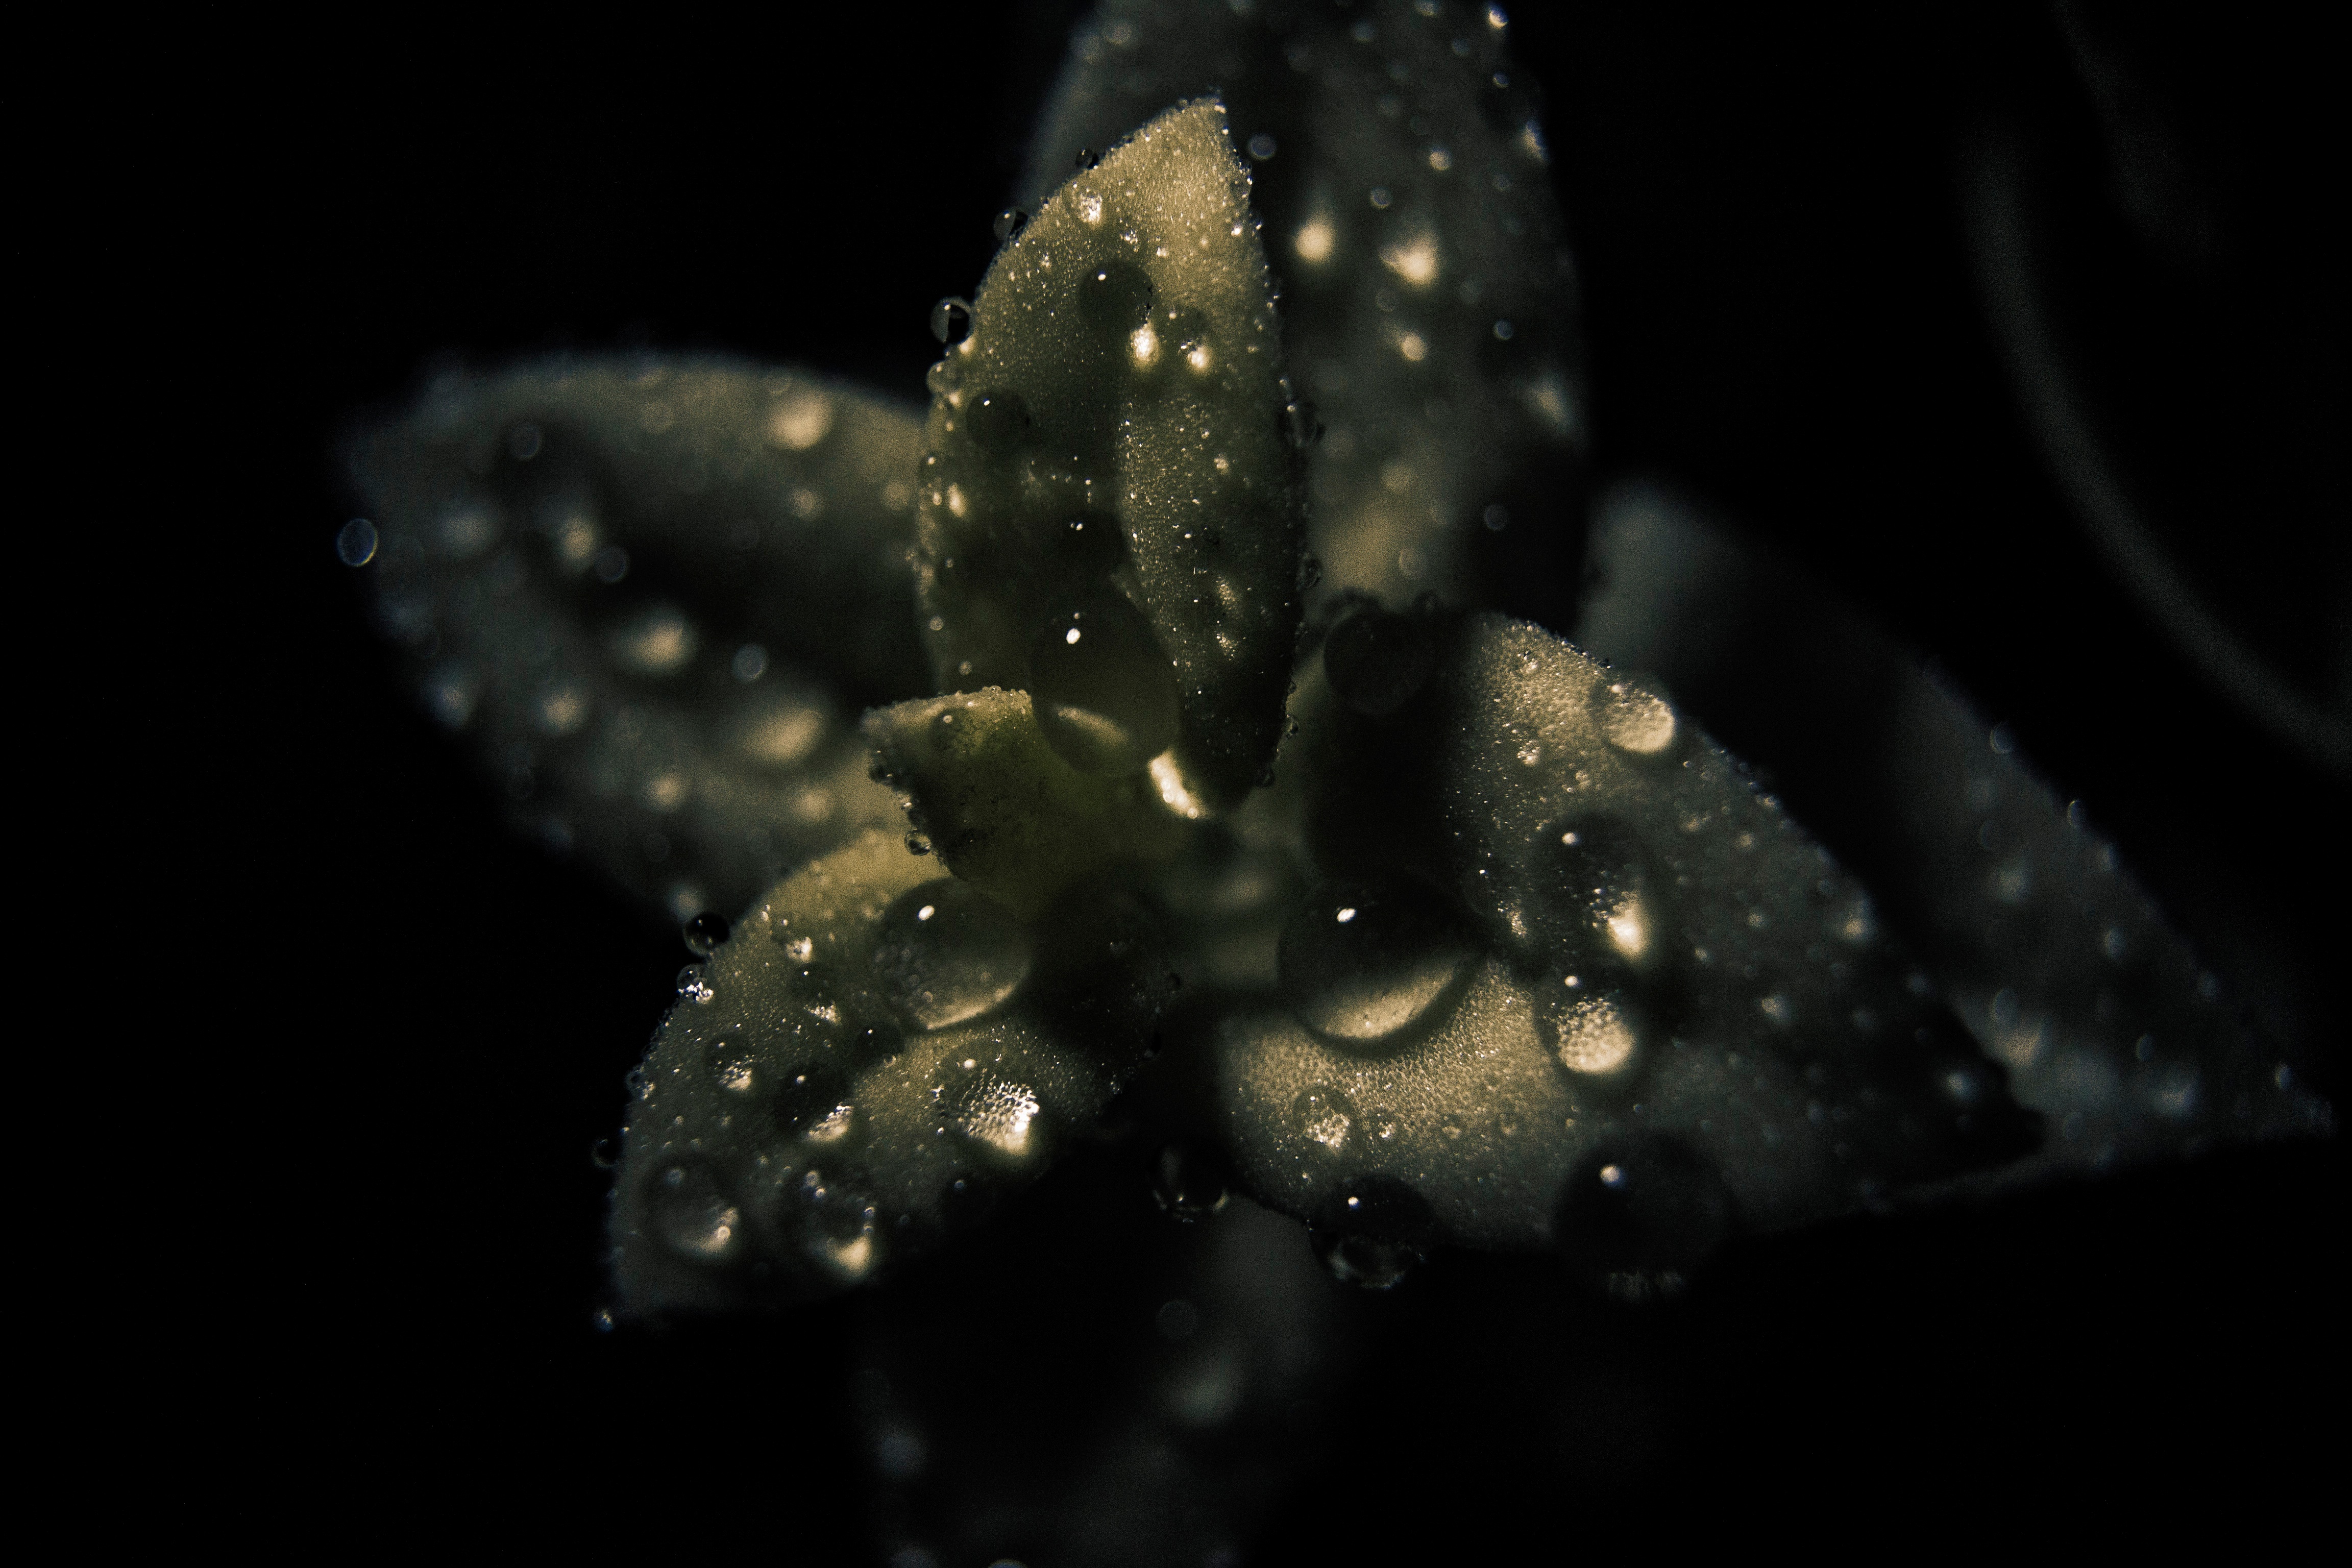
drop, dew, black and white, plant, photography, leaf, flower, petal, darkness, monochrome, flora, close up, moisture, macro photography